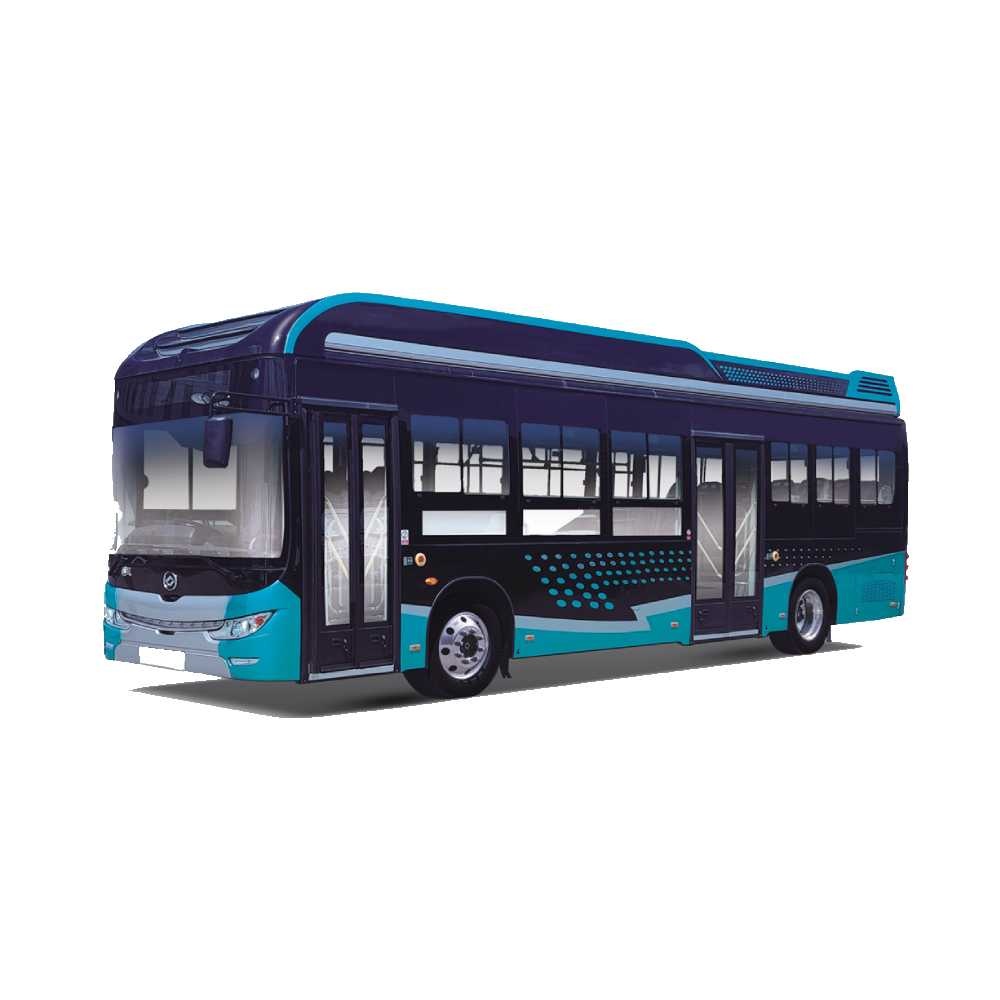
Huanghai Auto 10.5m Pure Electric Low-Entry Bus DD6109EV51
Brand: Huanghai Auto
Basic Information Model: Huanghai DD6109EV51 (黄海DD6109EV51) Category: 10.5-meter Pure Electric Low-Entry City Bus Manufacturer: Huanghai Auto (曙光汽车) Key Feature: High-capacity zero-emission transit solution Dimensions & Weight Length × Width × Height (mm): 10500 × 2550 × 3350/3470 Wheelbase (mm): 5750 Suspension: Full Air Suspension Tire Specification: 275/70R22.5 Floor Type: Low-Entry (LE) design Curb Weight (kg): 10,600/11,200/11,800 (variant-dependent) GVWR (kg): 18,000 Body Structure: Full monocoque construction Corrosion Protection: Cathodic electrocoating Powertrain & Performance Motor: TZ380XS25HH Permanent Magnet Synchronous Motor Peak Power (kW): 240 Max Torque (N·m): 2,500 Top Speed: ≈80 km/h (standard bus configuration) Battery System Battery Brand: CATL (Contemporary Amperex Technology Co. Limited) Battery Model: BC5 Battery Capacity (kWh): 310.66 Range (km): 330 (under standard testing conditions) Battery Position: Rear underfloor + roof-mounted (dual-position) Passenger Capacity Rated Capacity: 90/80 passengers (standing/sitting configuration) Seating Configuration: 19-40 seats (flexible layout) Standing Room: Optimized for peak-hour transit Key Features Accessibility: Full low-entry design with kneeling function Wheelchair area with securement points Energy Efficiency: Regenerative braking system Intelligent power management Safety Systems: Electronic stability control (ESC) 360° camera system Automatic fire suppression Comfort Features: Automatic climate control USB charging ports LCD passenger information system Operational Parameters Charging Standard: GB/T 20234 (China) Gradeability: ≥15% Minimum Turning Radius: ≤11m Certification & Compliance Meets China GB7258-2017 safety standards Certified for new energy vehicle subsidies Complies with urban bus accessibility requirements
Category: Vehicles & Parts > Vehicles > Motor Vehicles > Commercial Vehicles > Buses > City Buses